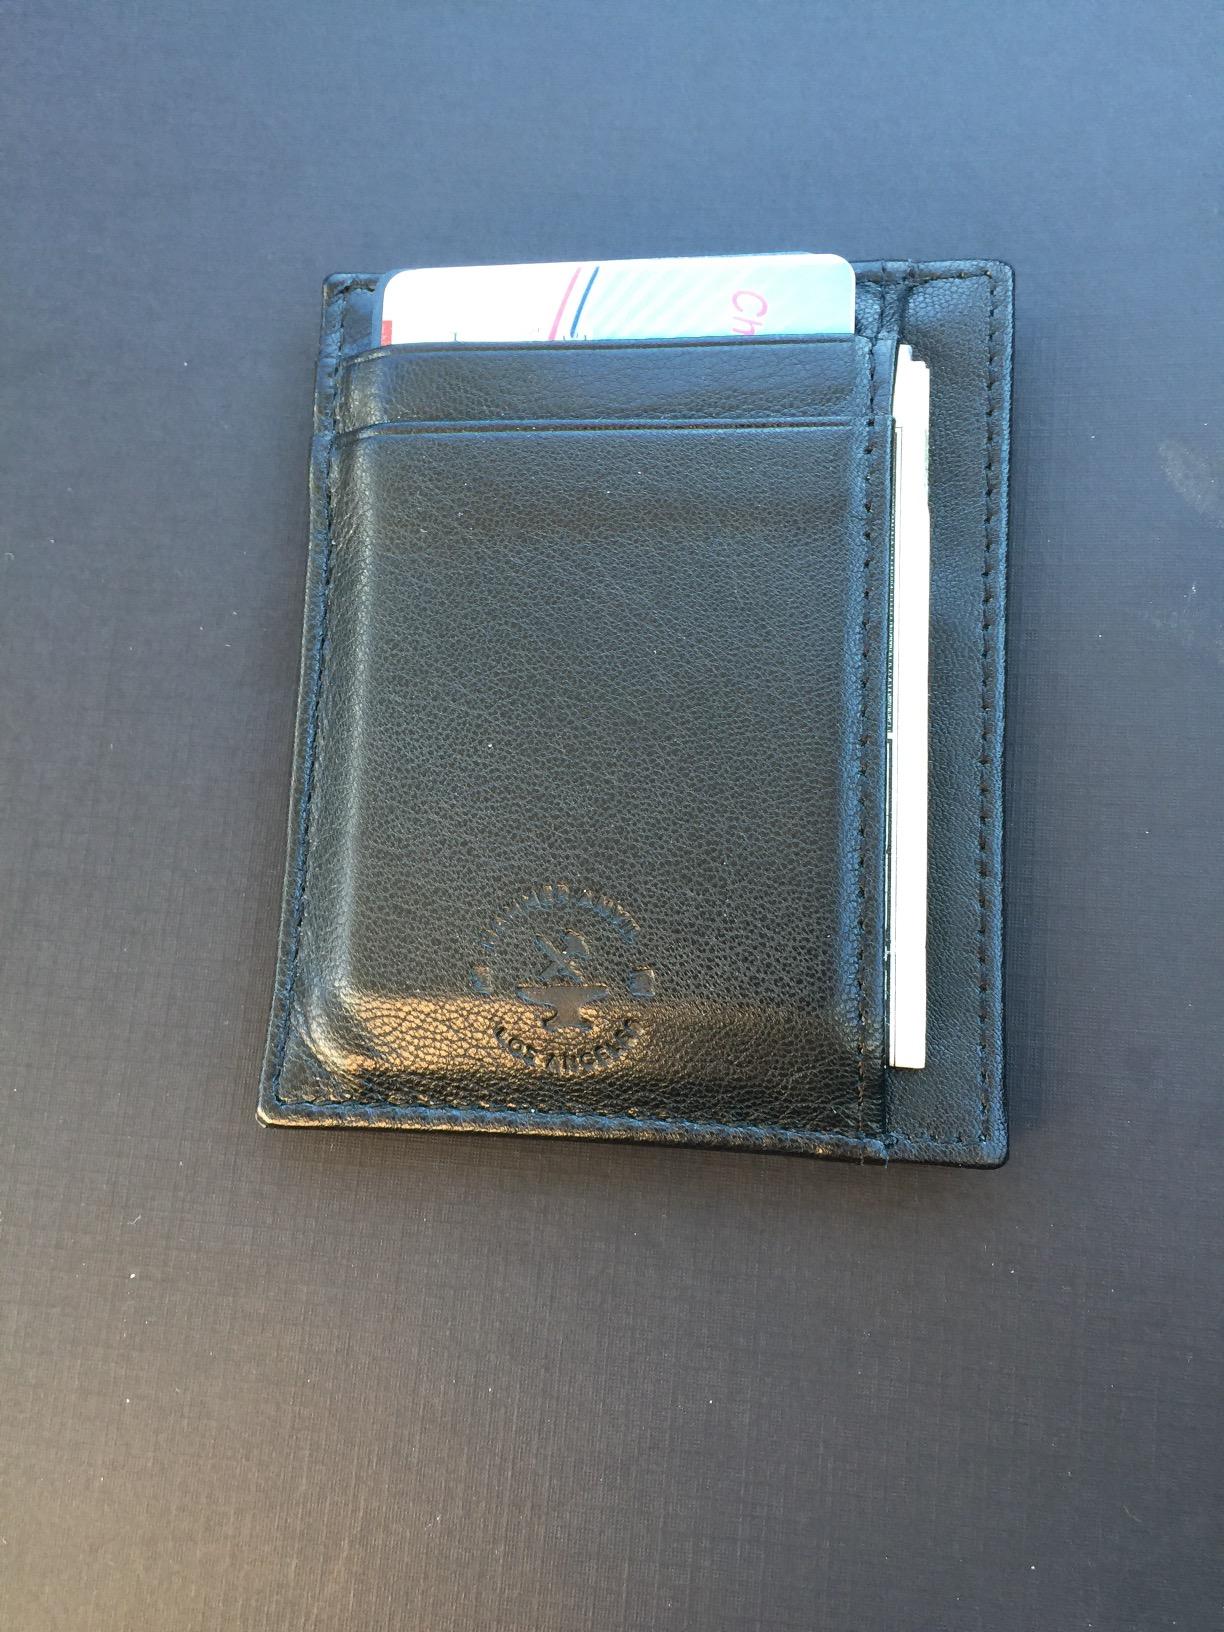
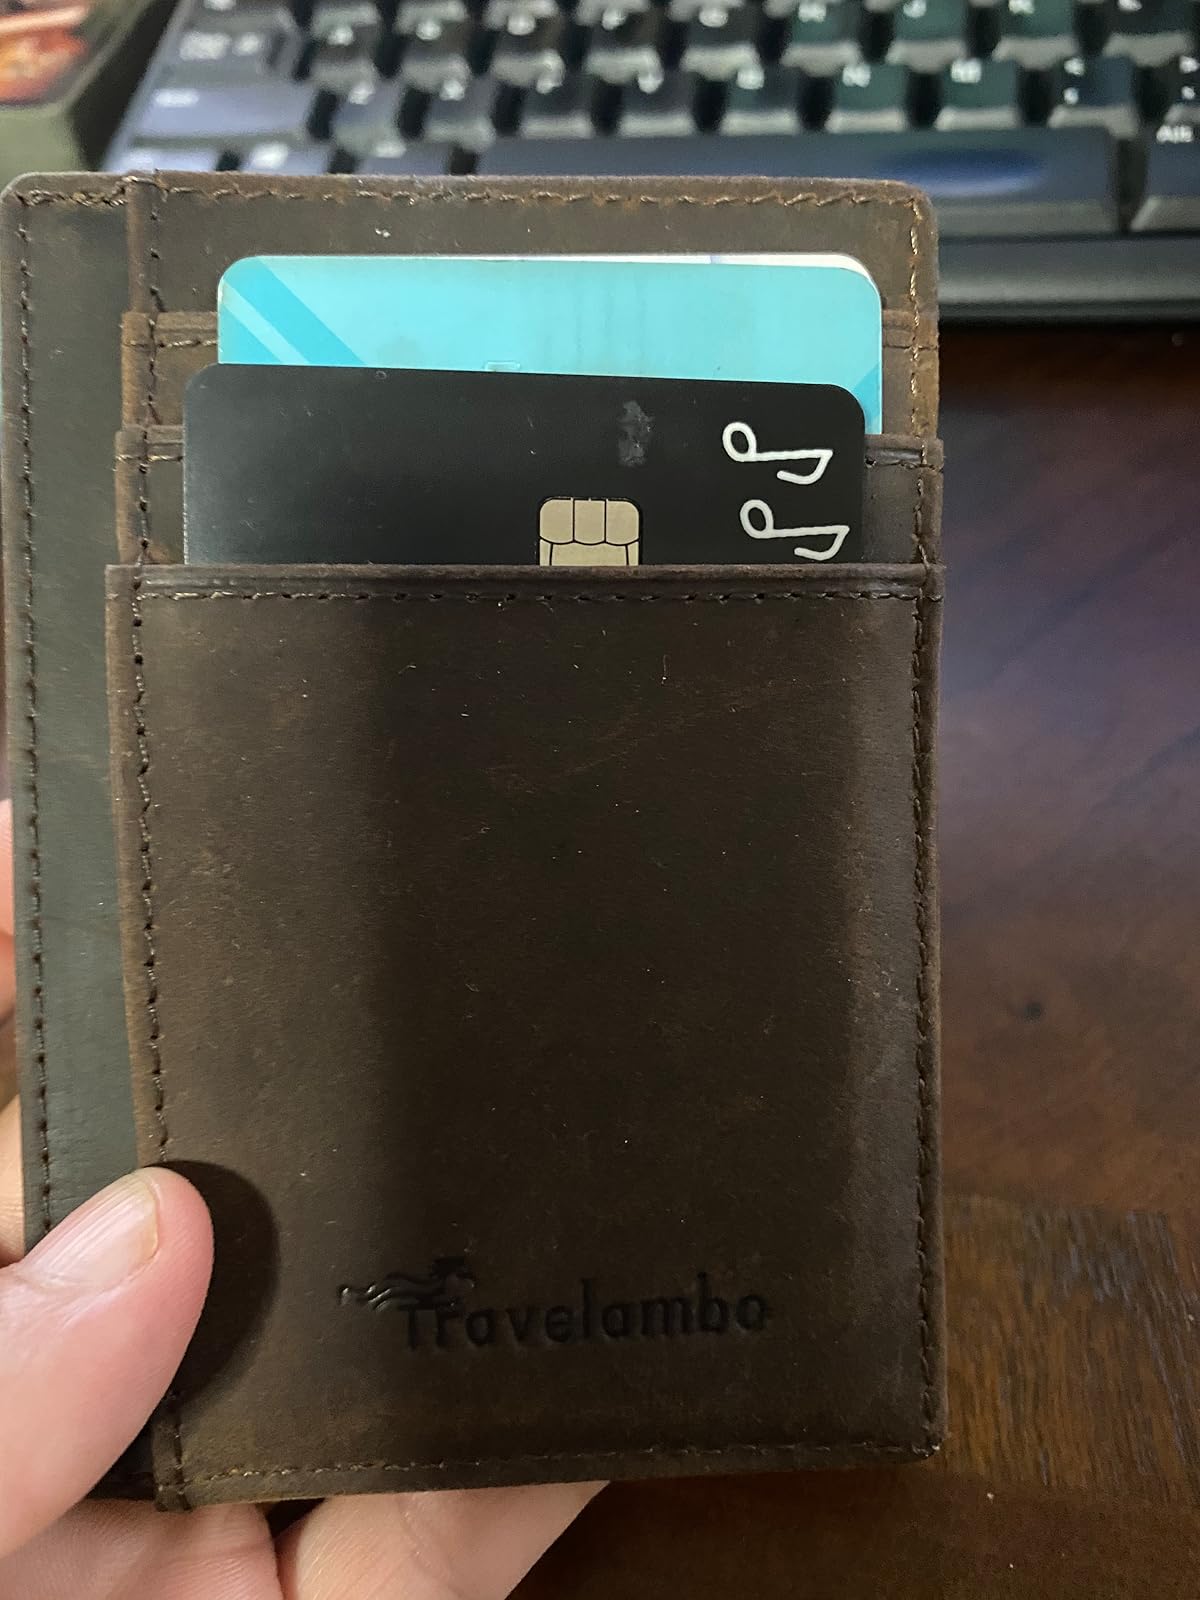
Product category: accessories_wallet
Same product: no